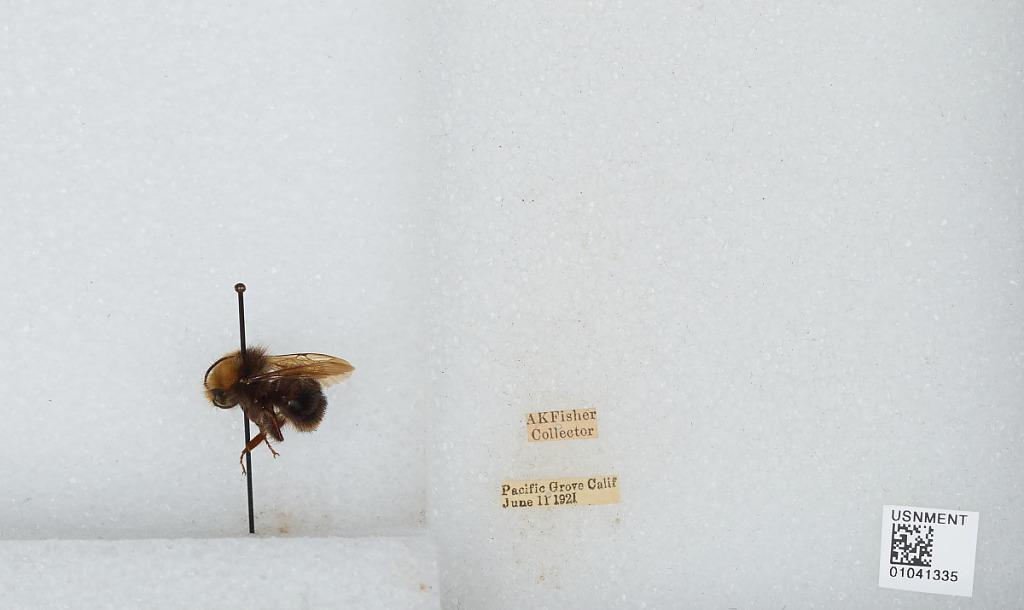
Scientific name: Bombus sp.
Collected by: A. Fisher
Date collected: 1921-6-11
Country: United States
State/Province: California
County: Monterey
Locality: Pacific Grove
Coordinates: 36.6178, -121.917